Crime (band)

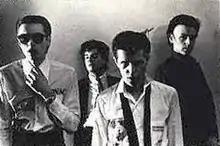
Strike, Black, Fix, Ripper

In 1979 San Francisco video company Target Video produced "Crime: Live in San Quentin Prison", a documentary of a live performance by the band at San Quentin State Penitentiary in California, where they played for the prisoners wearing exact copies of the uniforms worn by the prison guards.